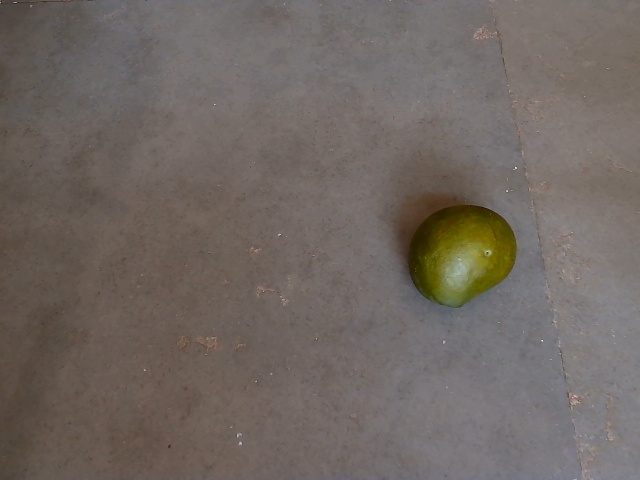
Label: Raw_Mango